Describe the emotion expressed in this image:  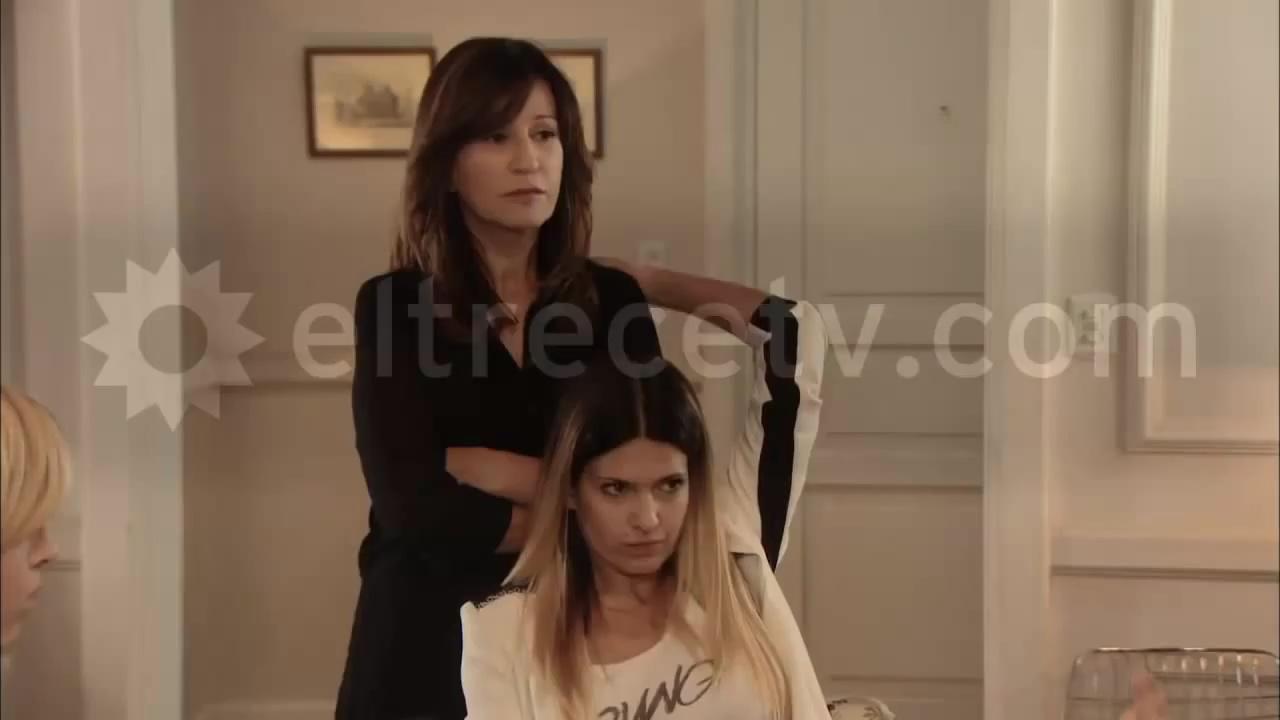
This person displays Pain, valence and arousal with low intensity.